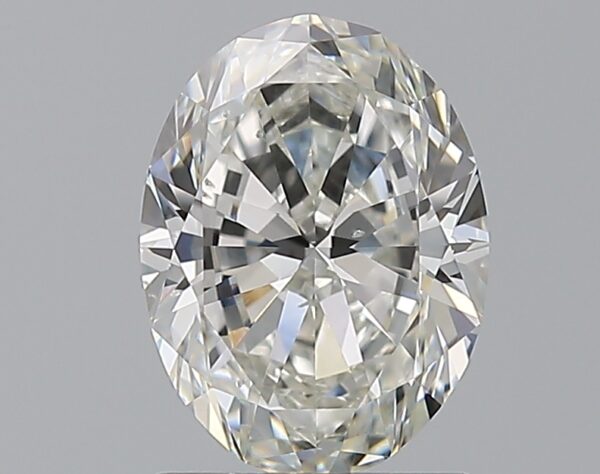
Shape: oval
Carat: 1.5
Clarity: VS2
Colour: G
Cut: VG
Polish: EX
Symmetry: VG
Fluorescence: N
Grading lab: GIA
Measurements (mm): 8.54 x 6.41 x 3.94